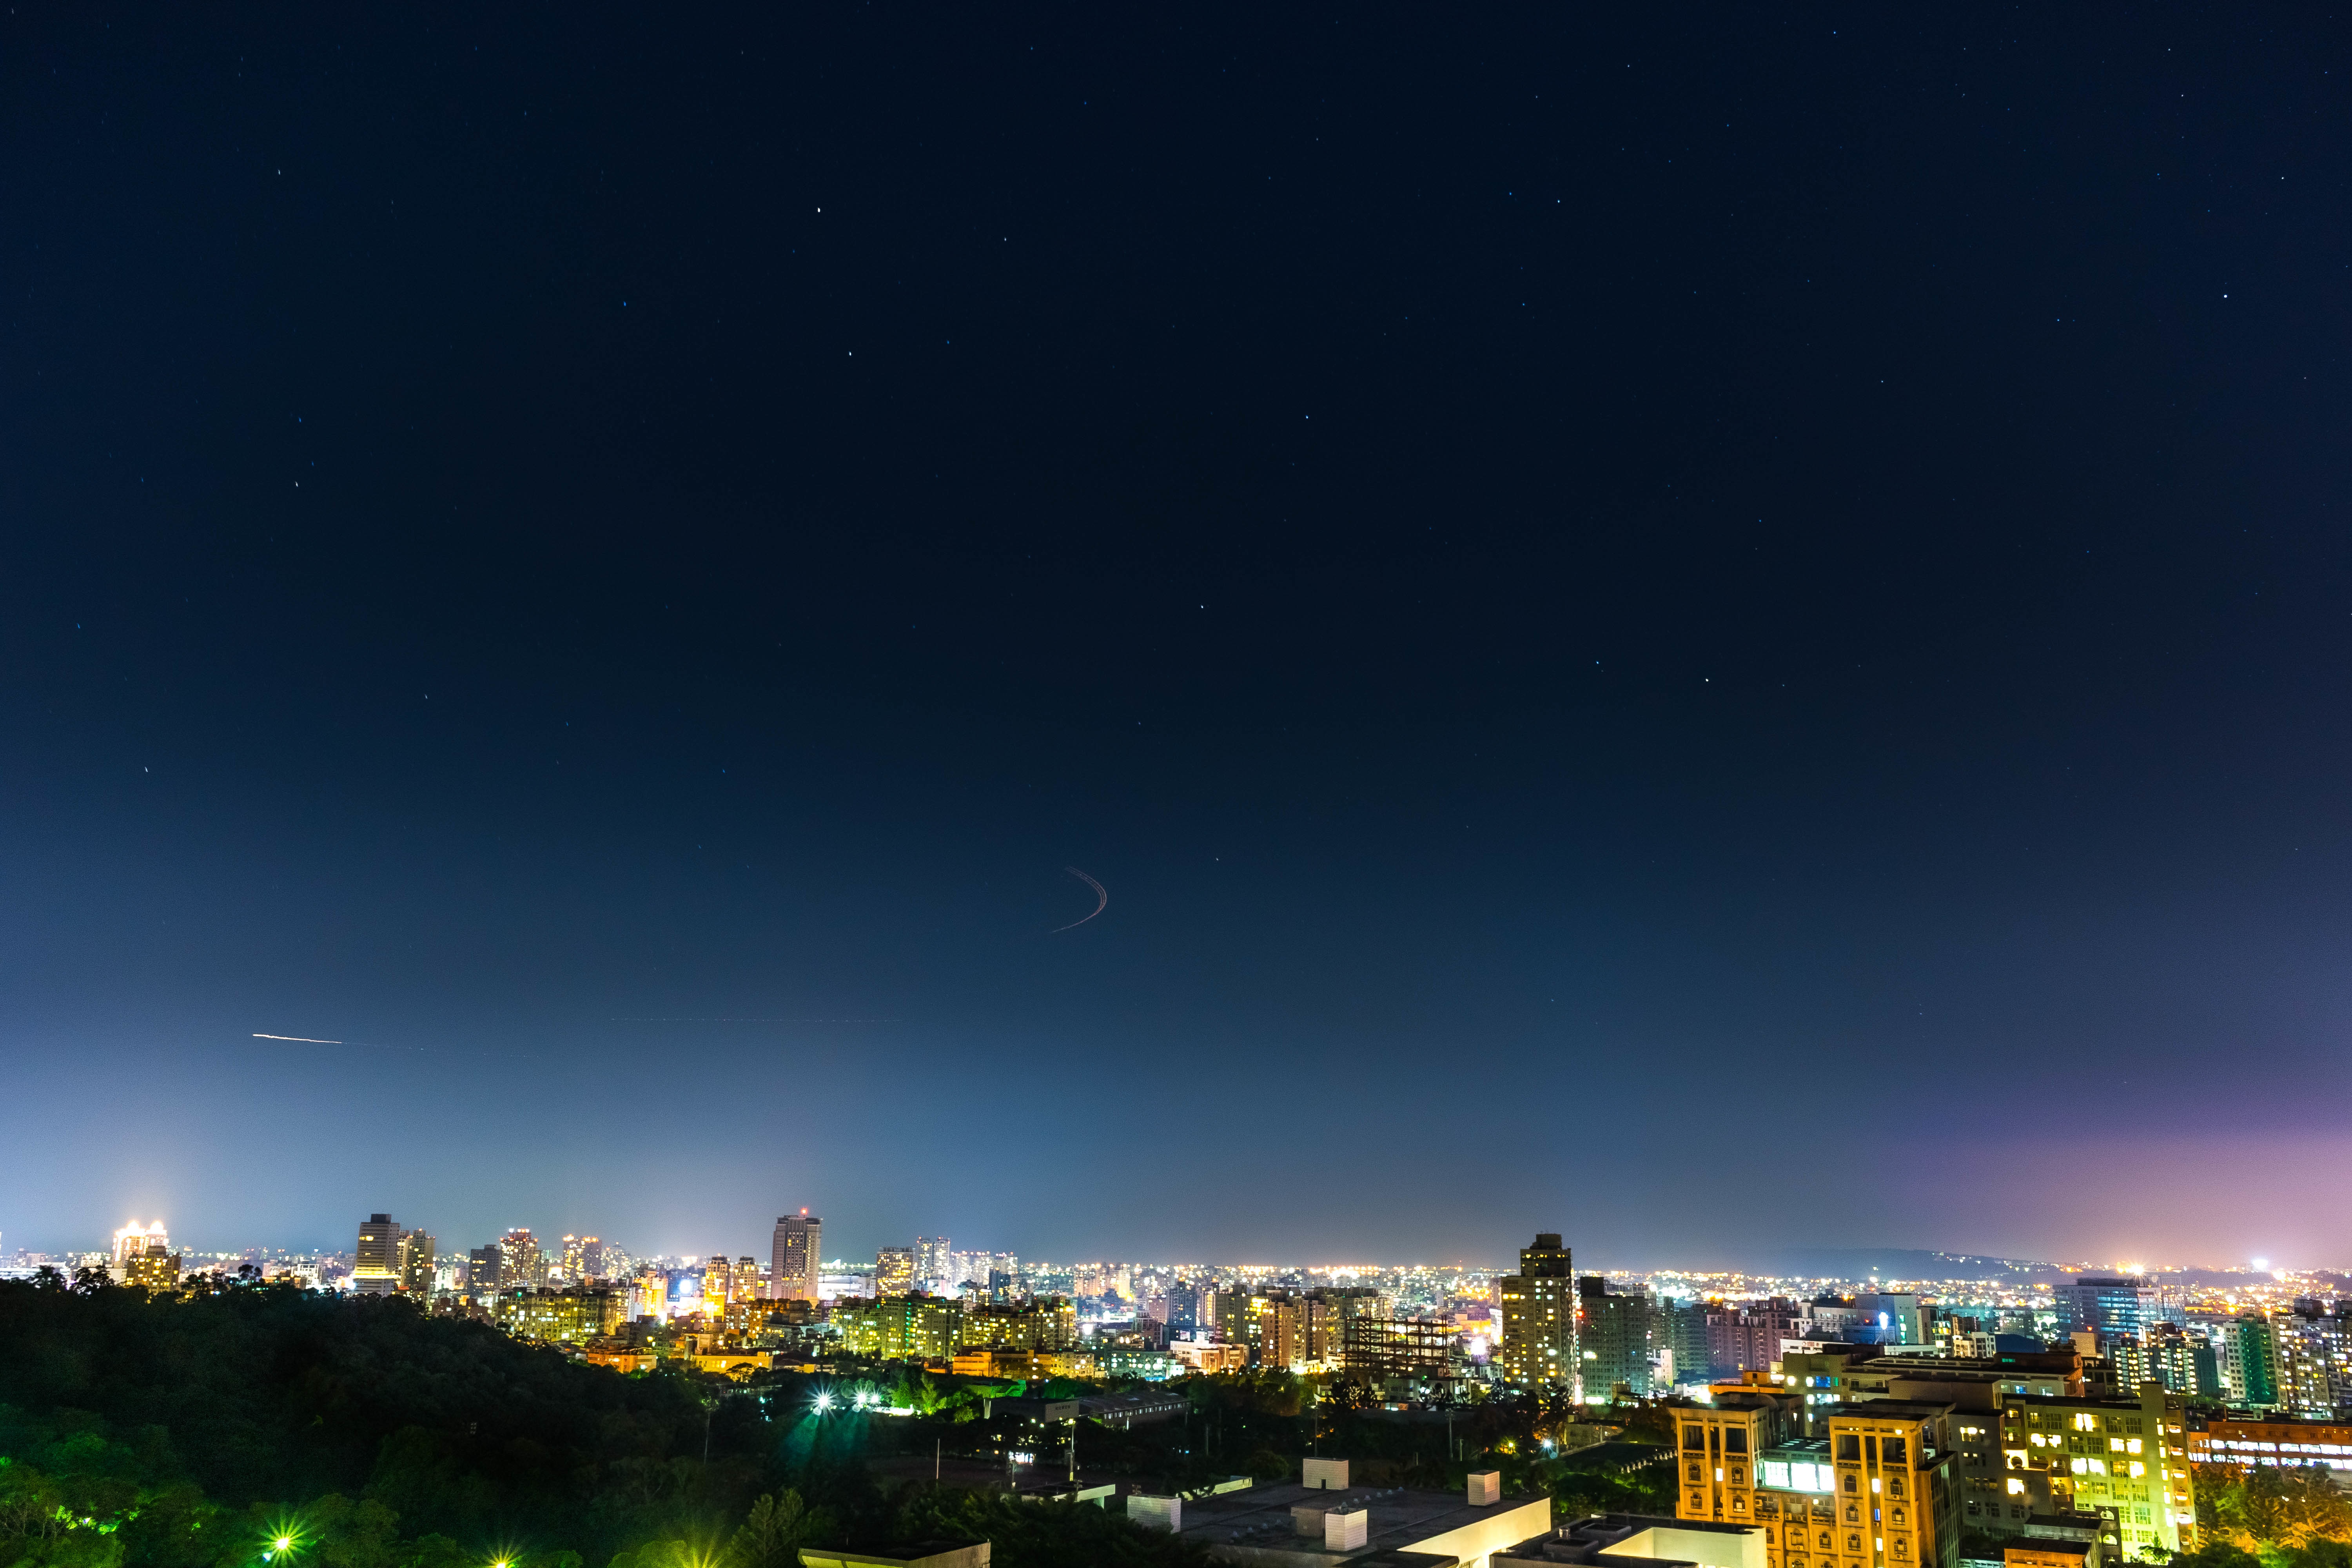
horizon, sky, skyline, night, atmosphere, cityscape, panorama, dusk, evening, atmosphere of earth